People's Rights Party

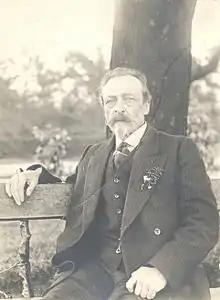
N.S. Tyutchev (1856-1924) as he appeared in 1910. Tyutchev was among those arrested by the Okhrana's coordinated raids of April 24, 1894.

The Okhrana, the Tsarist secret police, had been aware of the activities of the ostensibly underground People's Rights Party very nearly from its beginning but had allowed the party to continue its activities until it could extract all the information possible about its participants and sympathizers. The publication of the group's program, written in the form of a manifesto, on February 19, 1894, escalated the situation from the perspective of the authorities. A coordinated raid was organized and executed on the morning of April 21, 1894, with simultaneous arrests made in five cities, including the group's headquarters city of Orël, St. Petersburg, Moscow, Kharkov, as well as Smolensk, location of the party's secret press. A total of 52 arrests were made as part of the operation — a majority of the group's formal members.